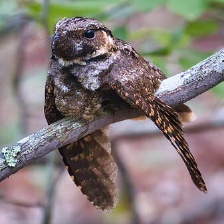
Species: EASTERN WIP POOR WILL
Scientific name: ANTROSTOMUS VOCIFERUS